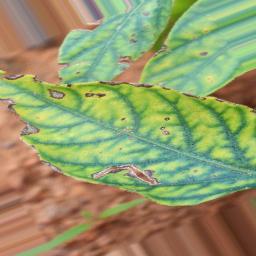
Label: cercospora